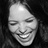
Emotion: happy